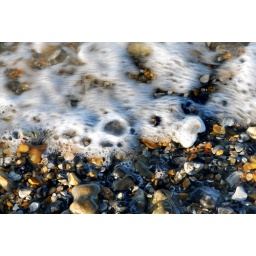
Tide washing over stones , springvale beach